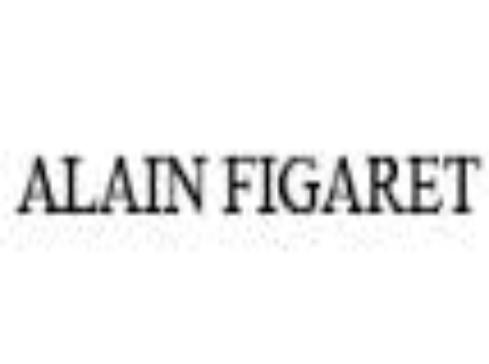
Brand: Alain Figaret
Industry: Clothes